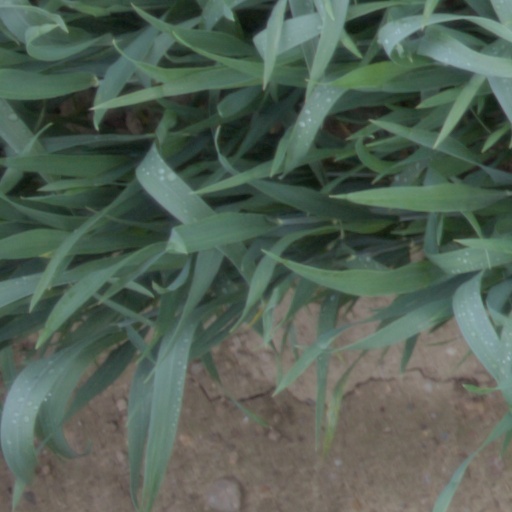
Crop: wheat